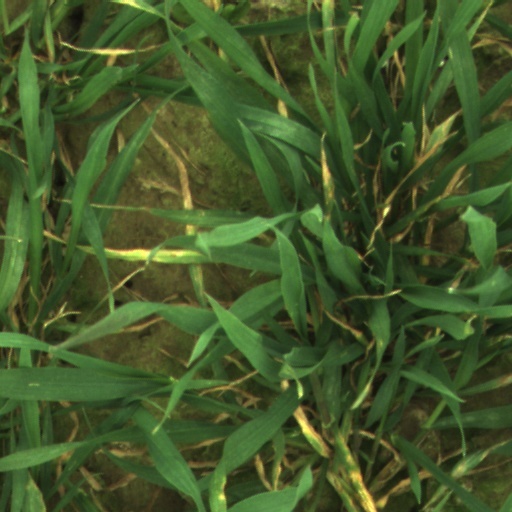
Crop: wheat